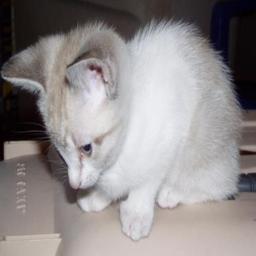
Animal: cats